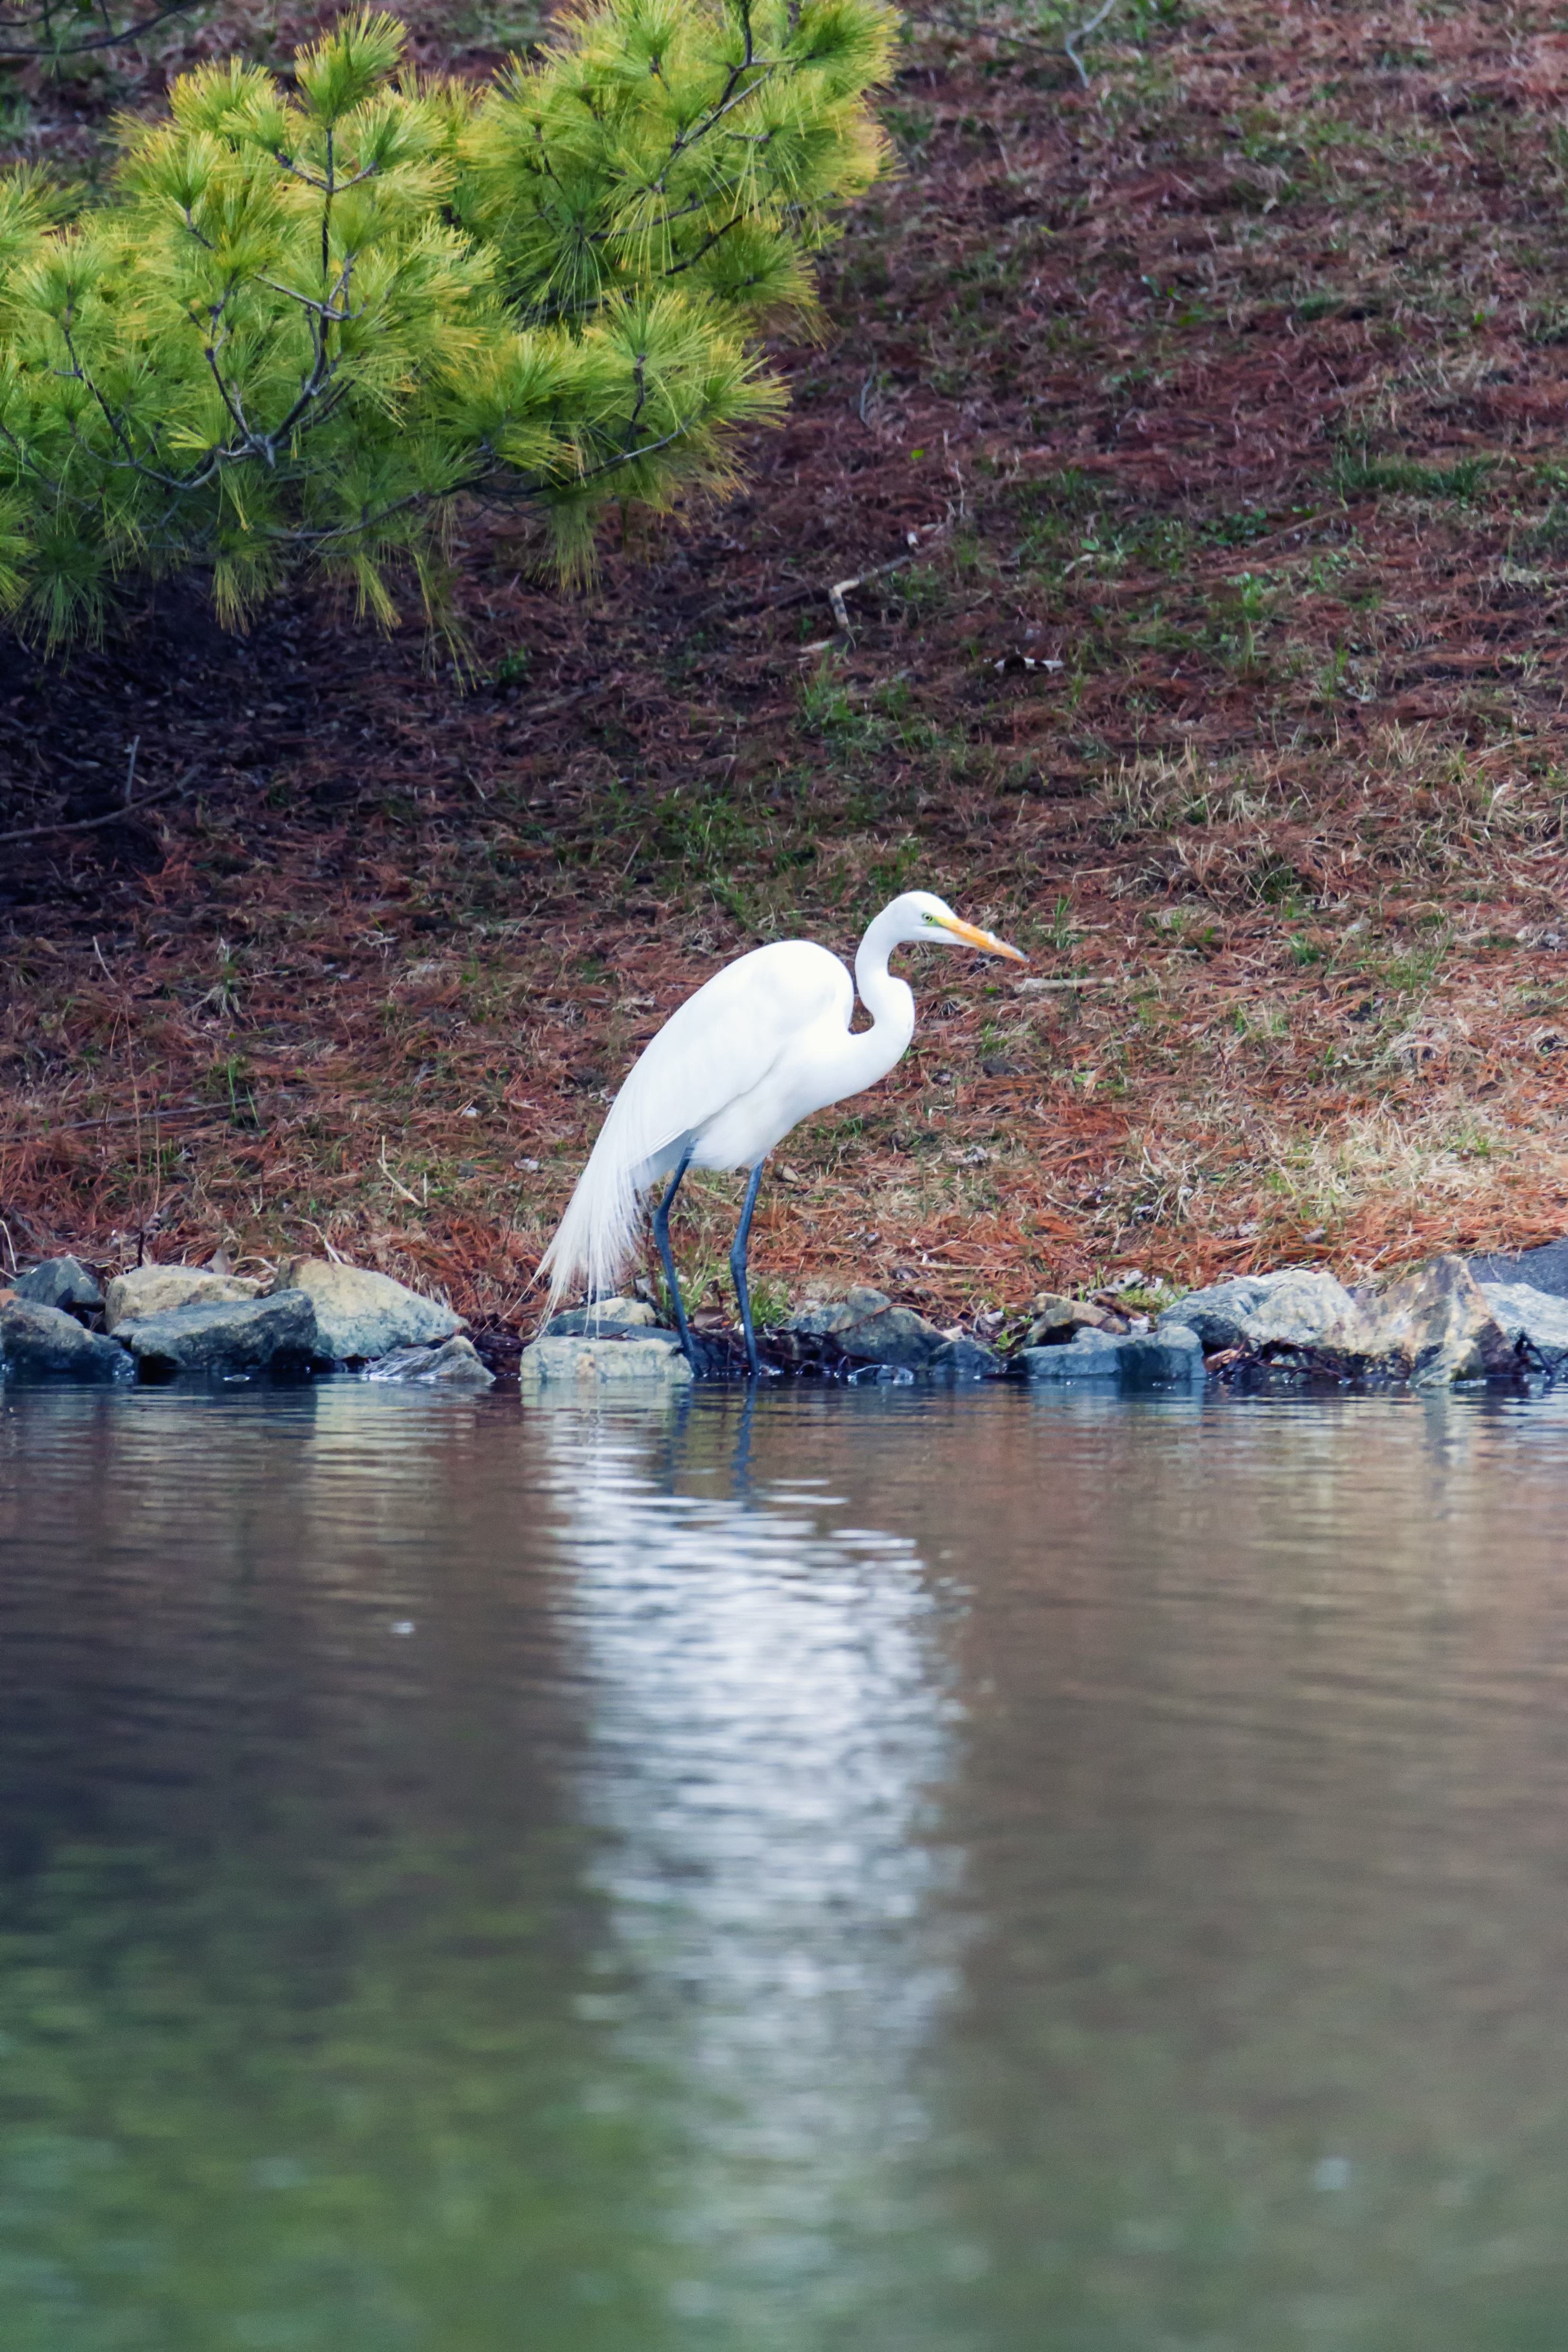
water, nature, bird, white, lake, animal, seabird, pond, wildlife, wild, reflection, beak, usa, fauna, outdoors, great, feathers, vertebrate, large, egret, water bird, great egret